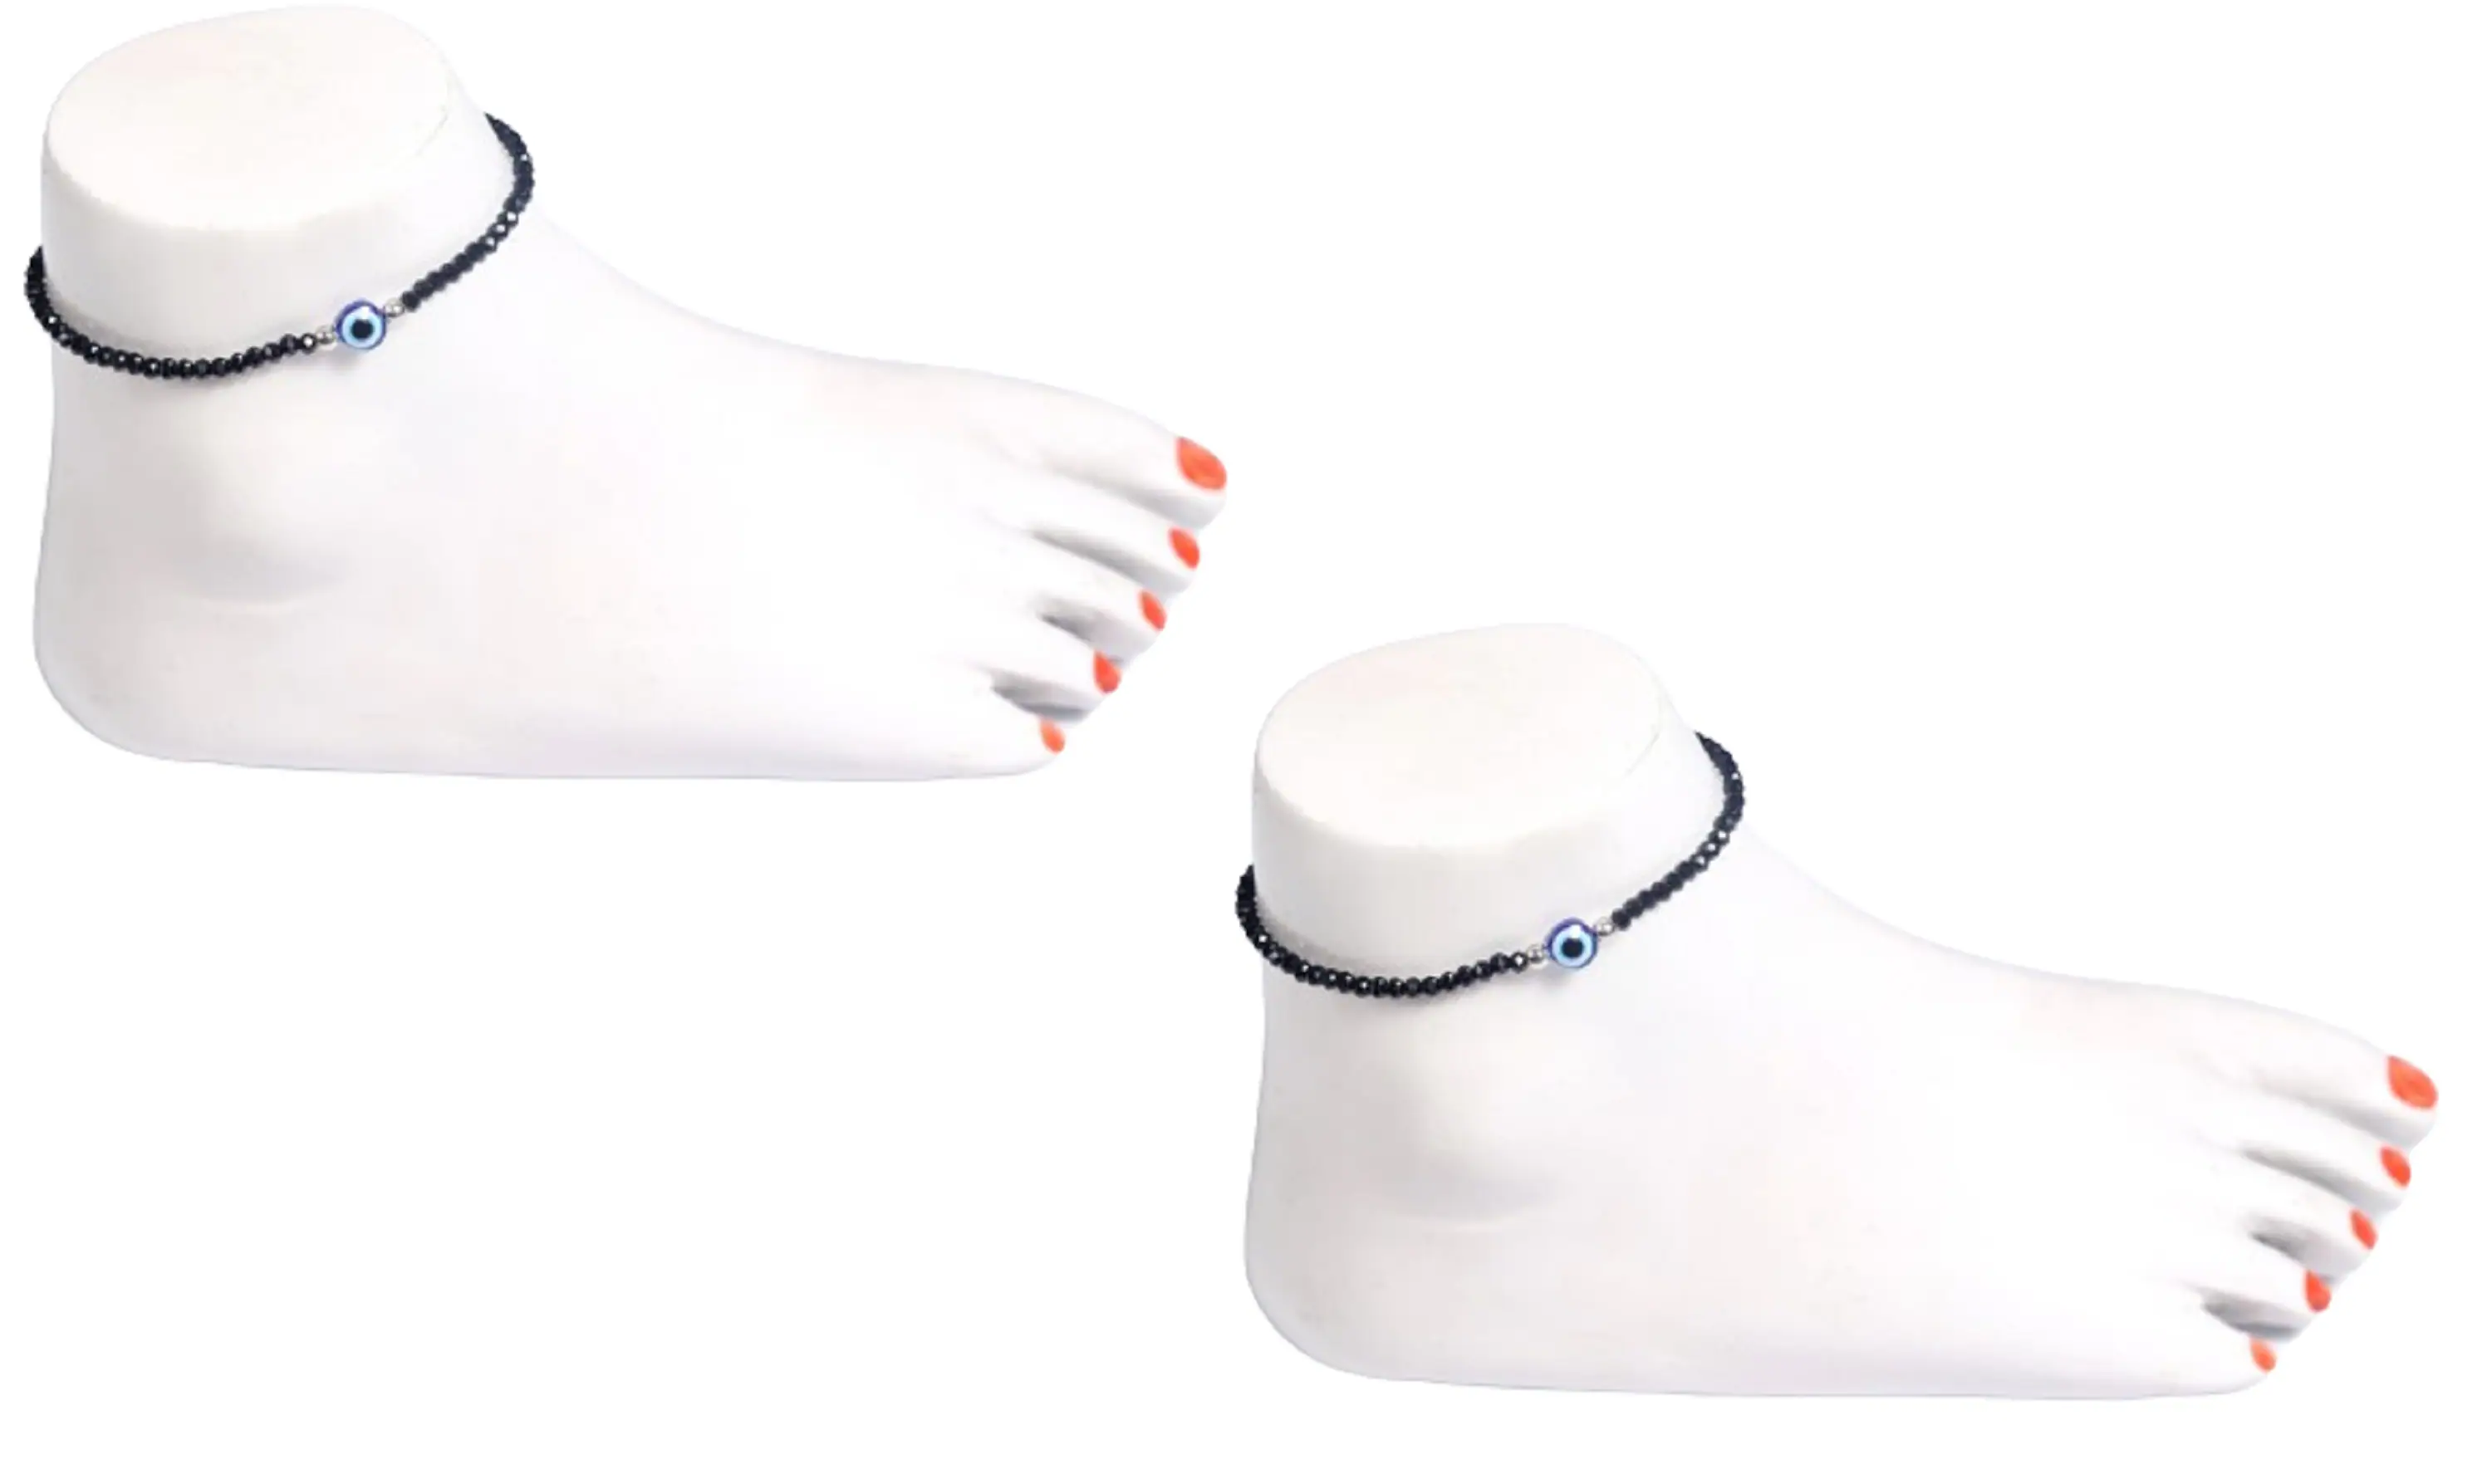
JYOKRISH Handmade Adjustable Black thread With 3 Evil eye Nazariya Anklet for Girls |Women | Free Size |Pair of 1 | Nazarbattu |Lucky Protection
Type: Anklet
Brand: JYOKRISH
Price: Rs. 279
​ ​
Features: Having one of these accessories on your body will ward off any negative thoughts and protect you all day.,Single Piece of White metal Silver Anklet Stay As It Is, Very Demandable, Light weight, Easy to wear.,Our jewellery is Nickel Free,Lead Free and Non-allergic to all skin types,This lightweight and comfortable anklet is a perfect all-season item to wear during the day and into the evening!,Clasp Type-Fold over,Adjustable length suitable for most feet